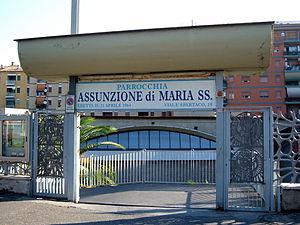
L'église Assunzione di Maria est une église romaine située dans le quartier Tuscolano sur le largo Spartaco.